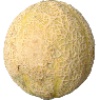
Label: Cantaloupe 2